Portable emissions measurement system

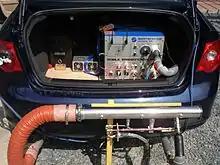
Sensors Inc. PEMS equipment

PEMS need to be safe enough to use on public roads. During testing, portable emissions systems could attach extensions of the tailpipe, add lines and cables outside the vehicle, carry lead-acid batteries in the passenger compartment, have hot components accessible to bystanders, block emergency exits, interfere with the driver, or have loose components that could be caught in moving parts. Modifications to or disassembly of the tested vehicle such as drilling into the exhaust or removing intake air system need to be examined for their acceptance by both fleet managers and drivers, especially on passenger-carrying vehicles. The test equipment can not draw excessive electrical load from the test vehicle. Instead, sealed lead-acid batteries, fuel cells and generators have been used as external power sources, though they may add other hazards during driving.